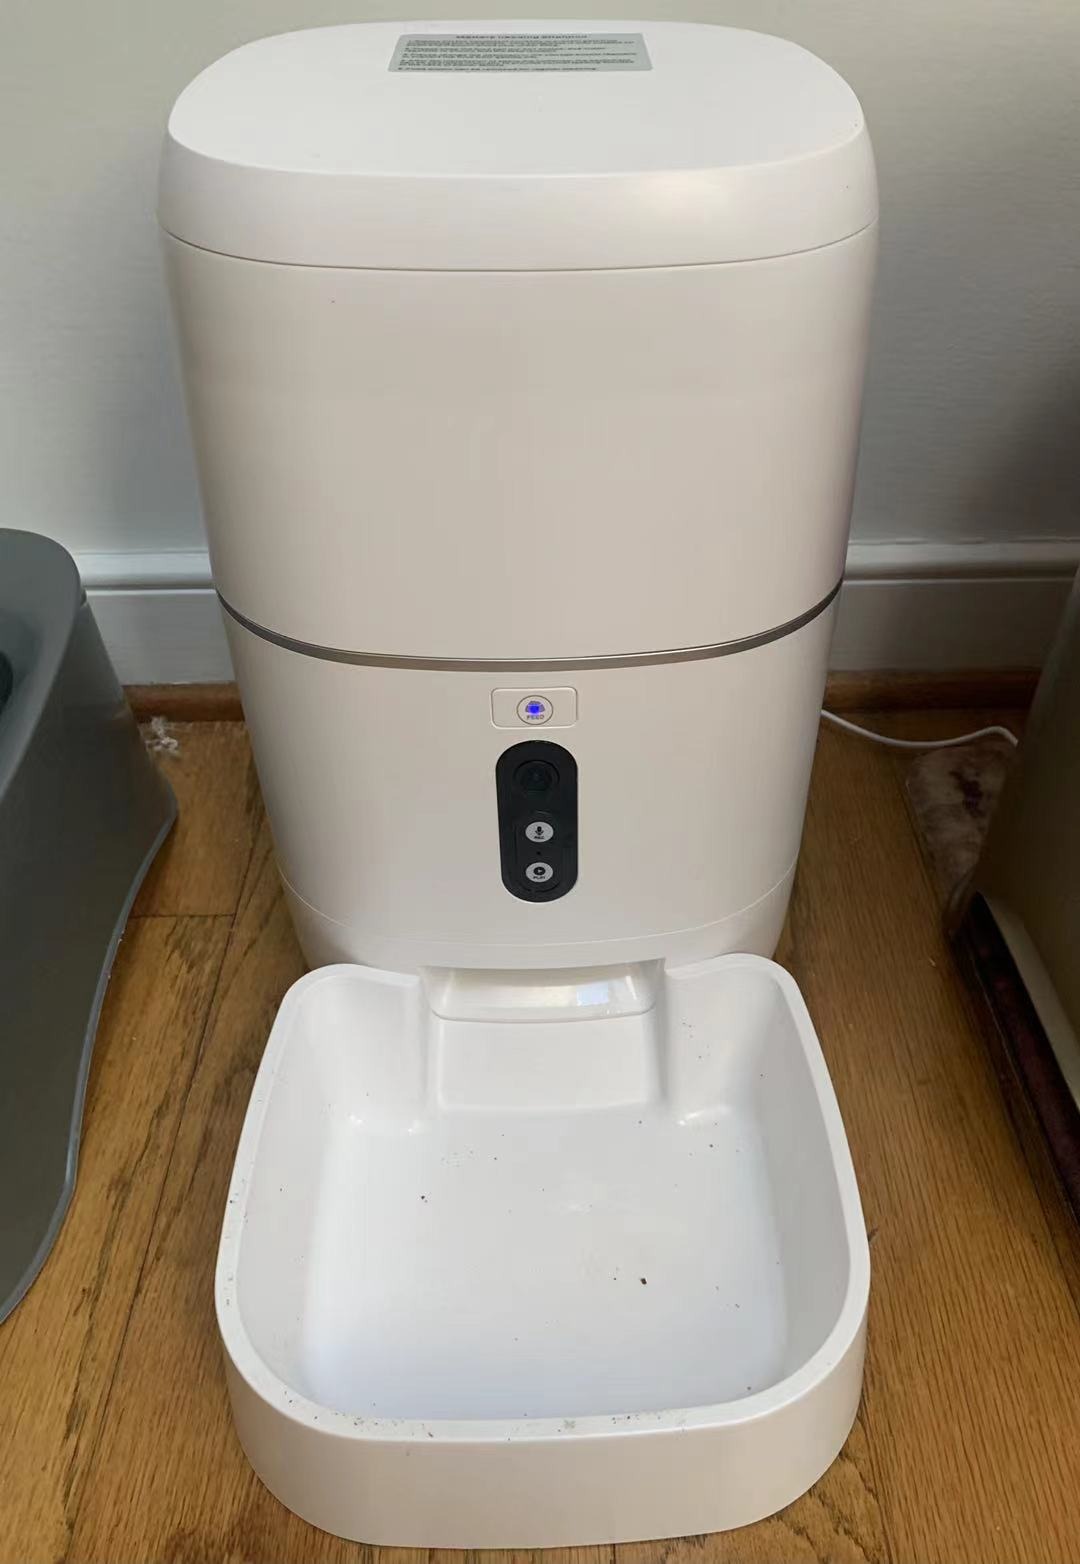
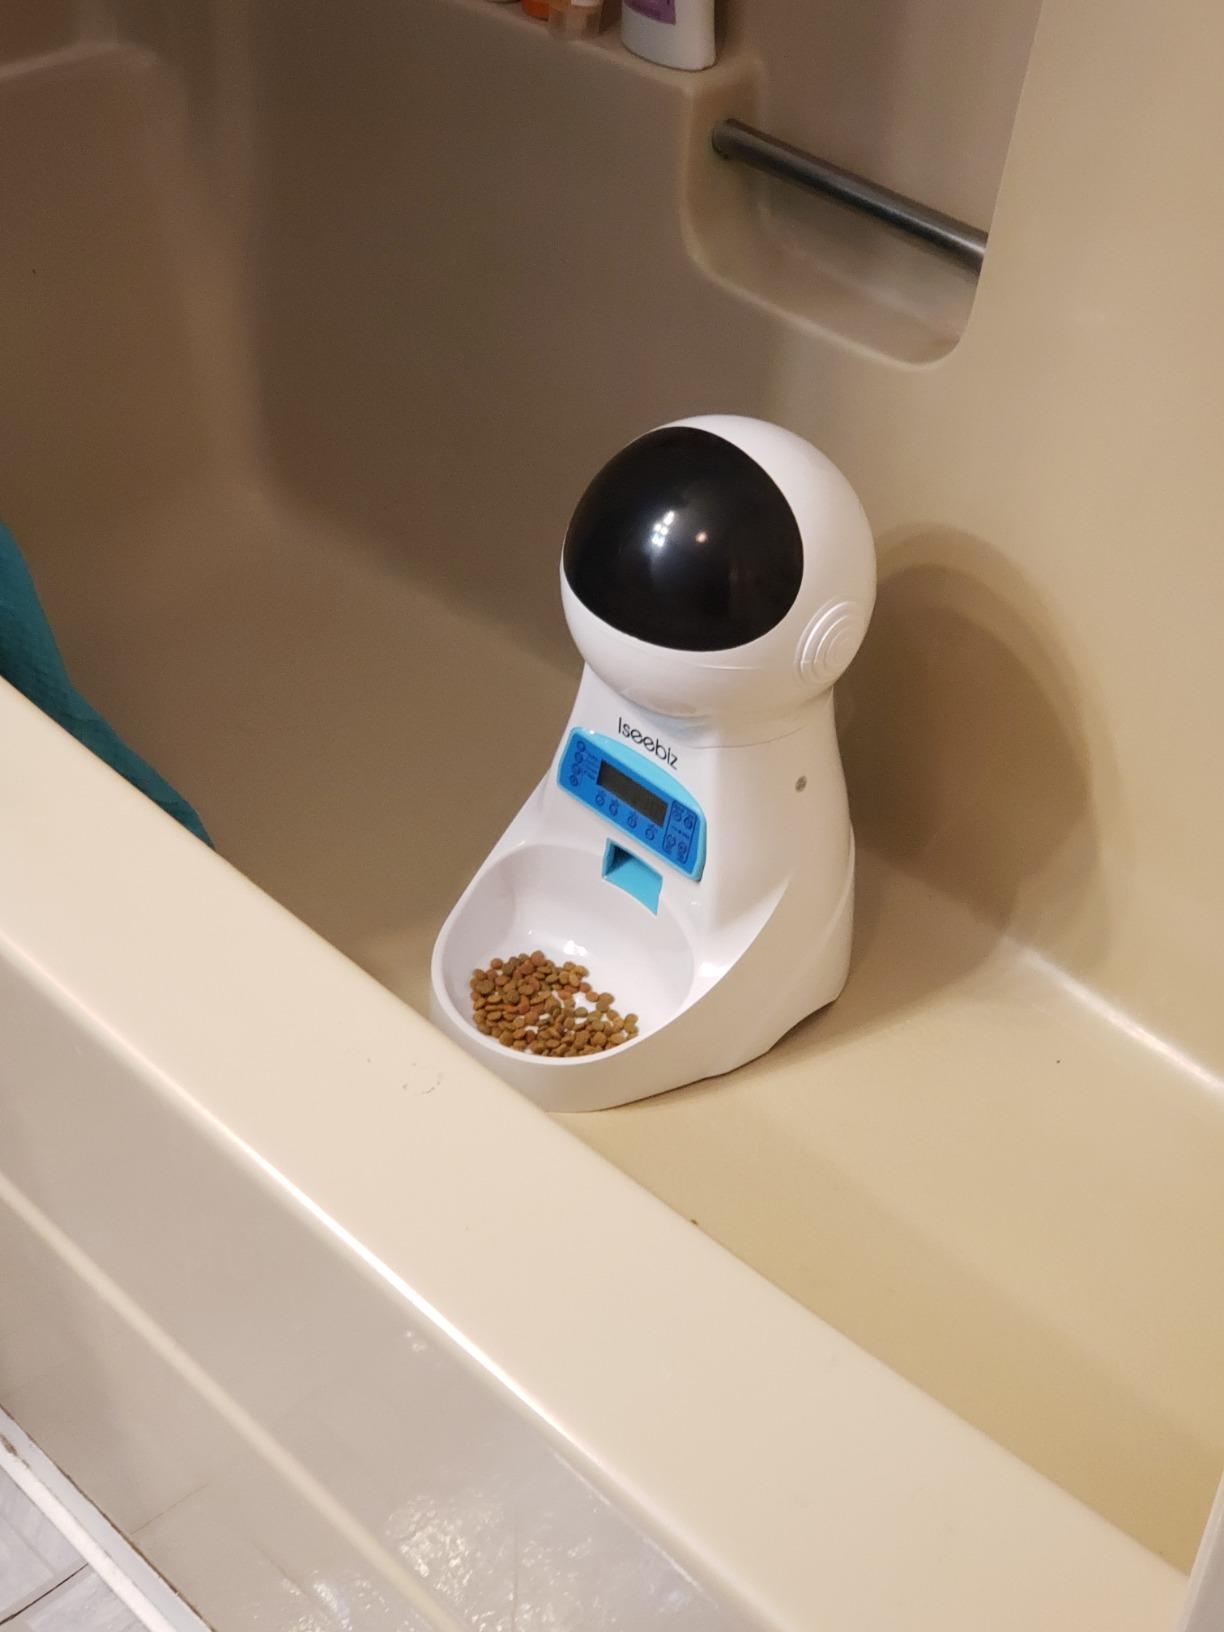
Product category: items_feeder
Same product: no